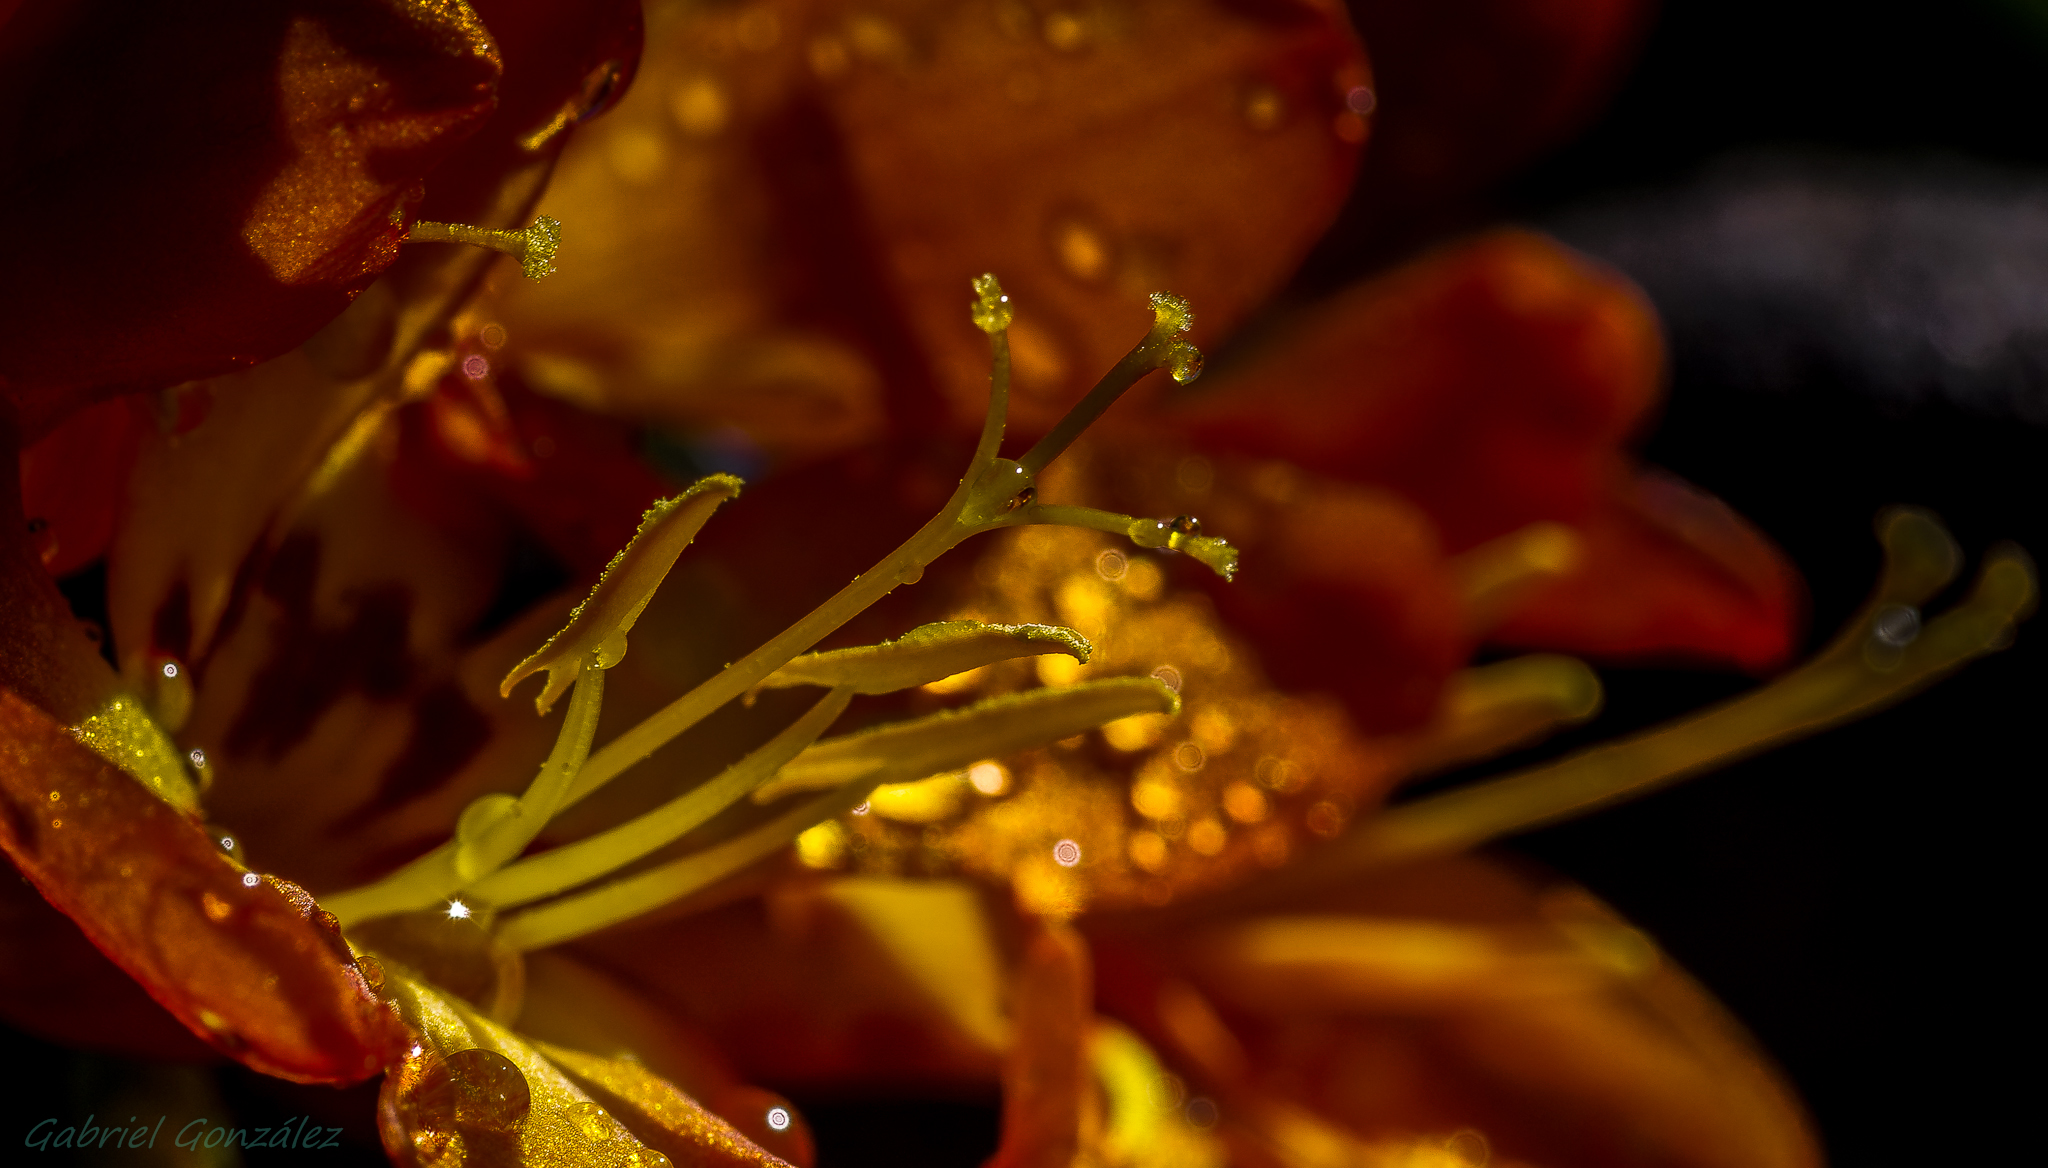
nature, branch, plant, photography, sunlight, leaf, flower, petal, red, color, macro, autumn, yellow, flora, flowers, close up, naturaleza, flores, tamron90mm, ggl1, gaby1, xovesphoto, varios, some, pentaxk5, gphoto, macro photography, land plant